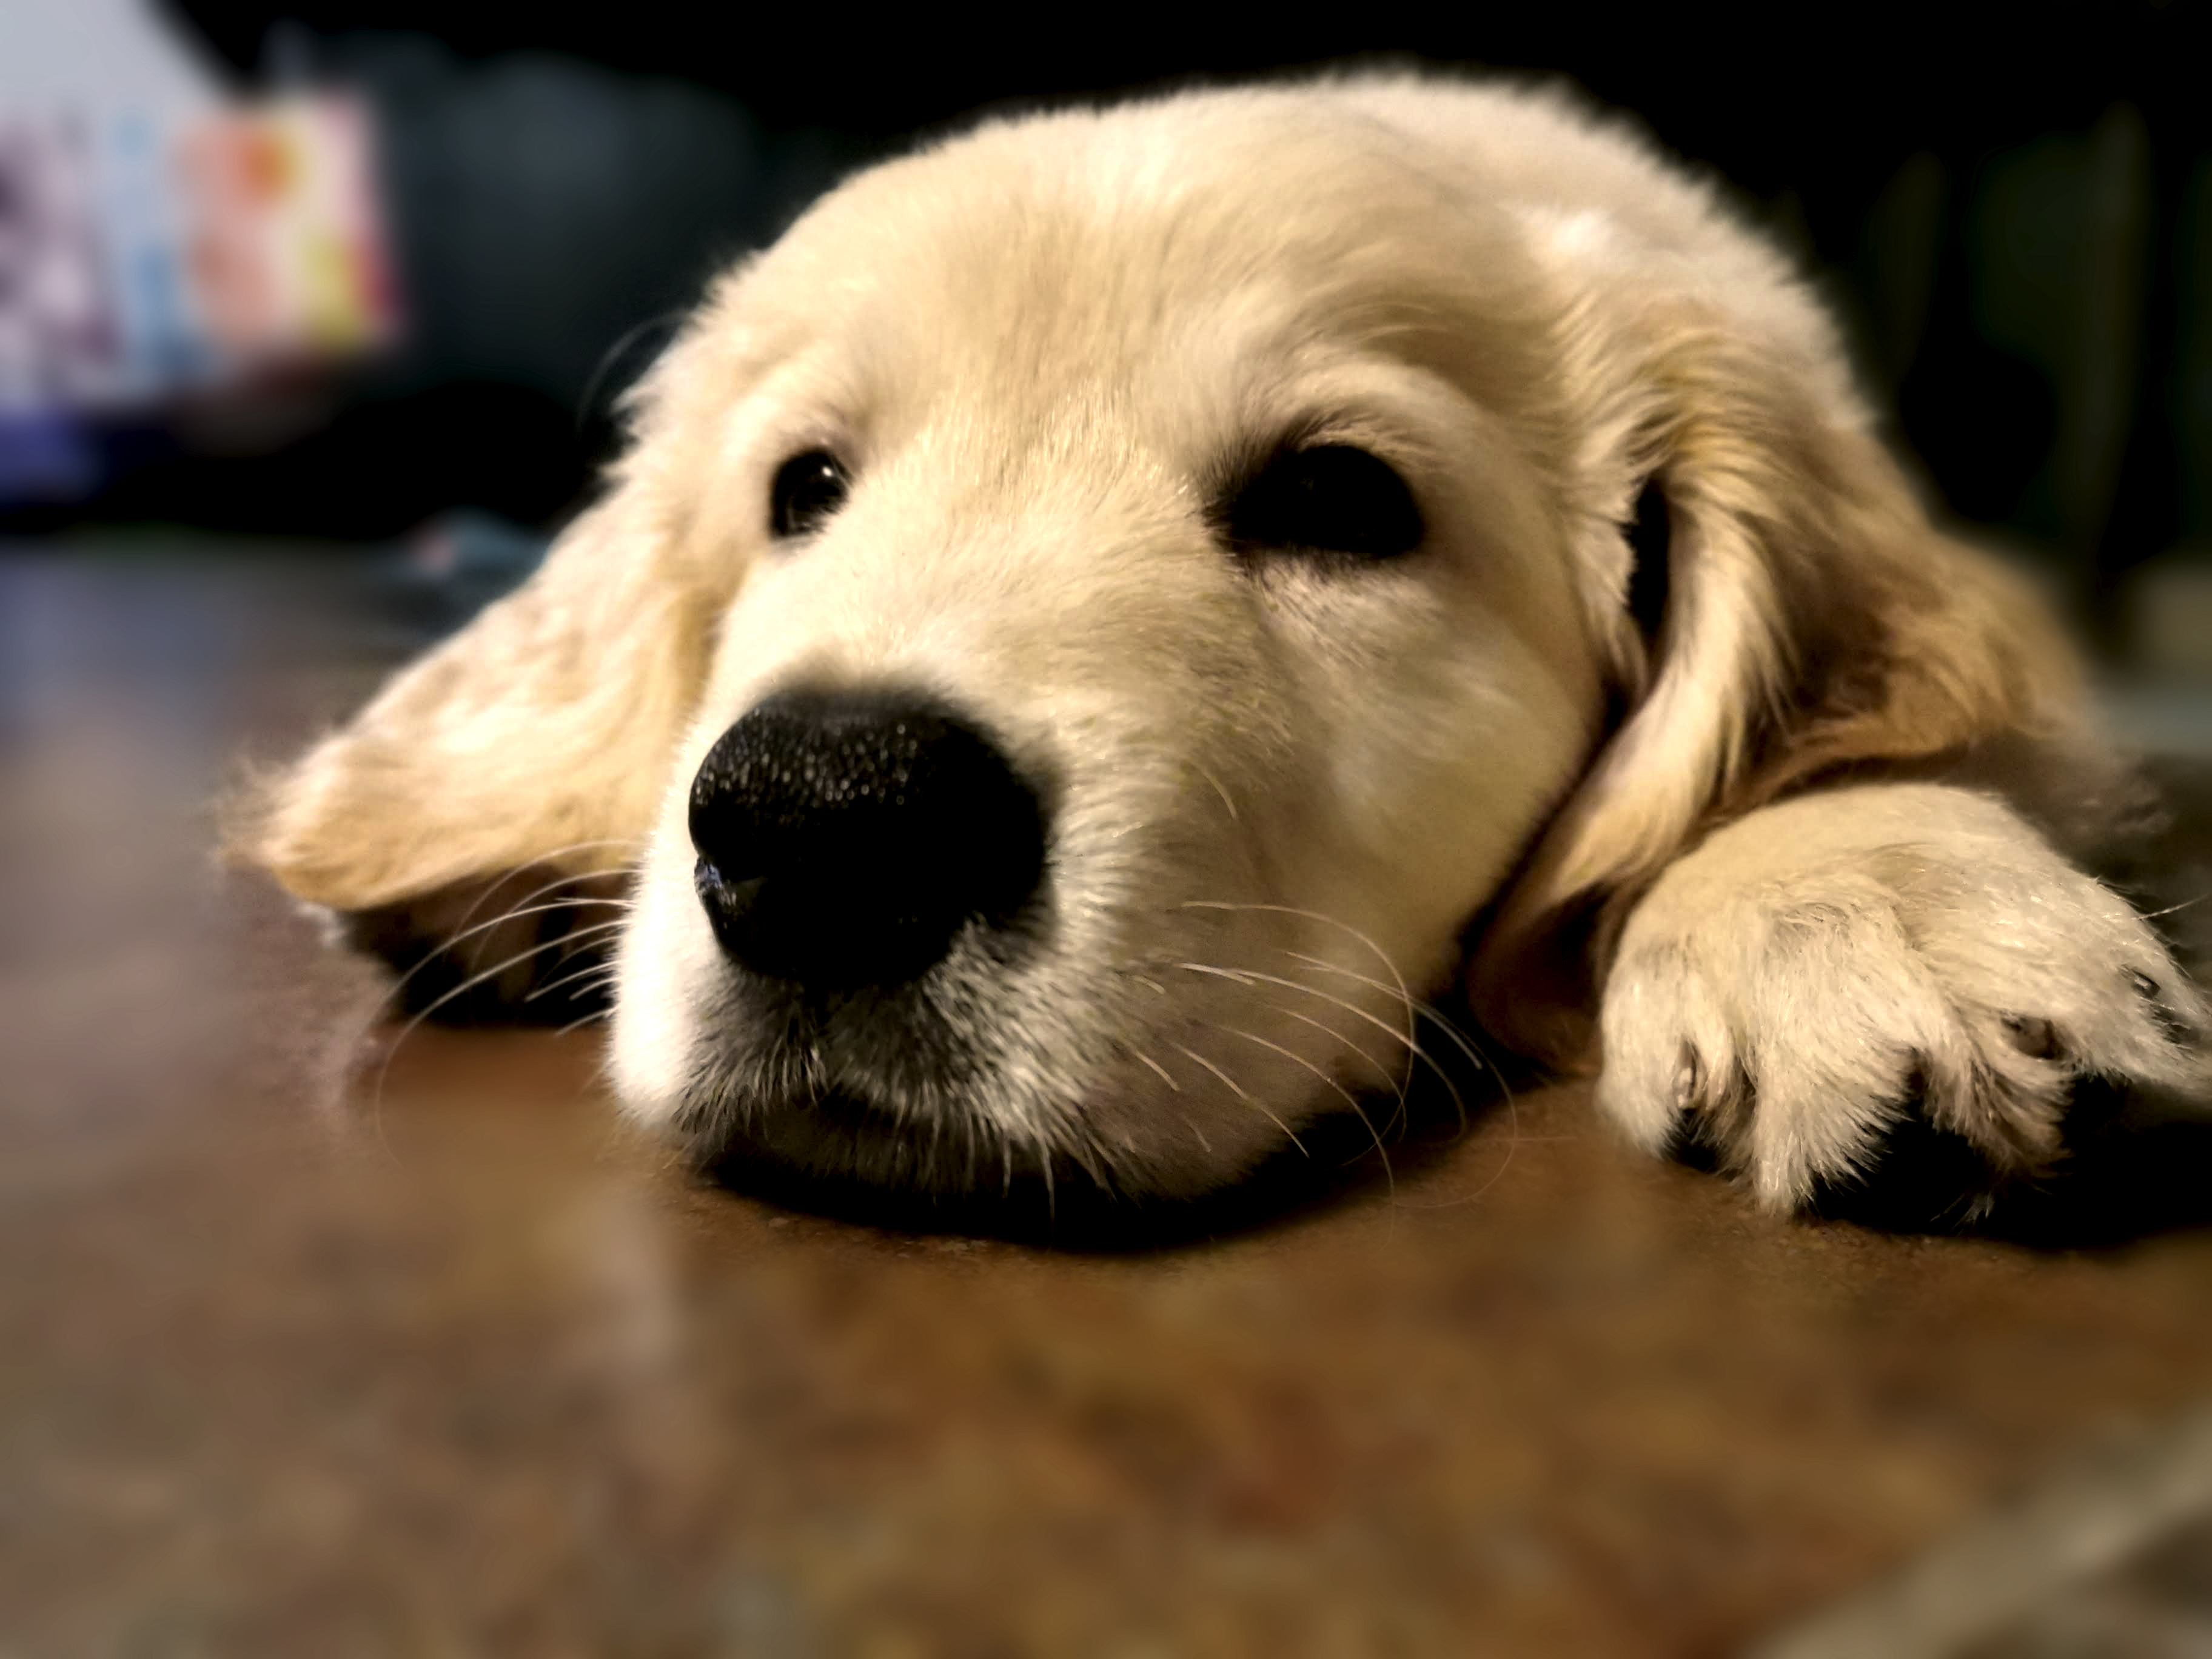
natural, dog, mammal, vertebrate, dog breed, canidae, golden retriever, puppy, retriever, snout, carnivore, companion dog, nose, sporting group, maremma sheepdog, polish tatra sheepdog, whiskers, labrador retriever, rare breed dog, akbash dog, puppy love, fur, fawn, slovak cuvac